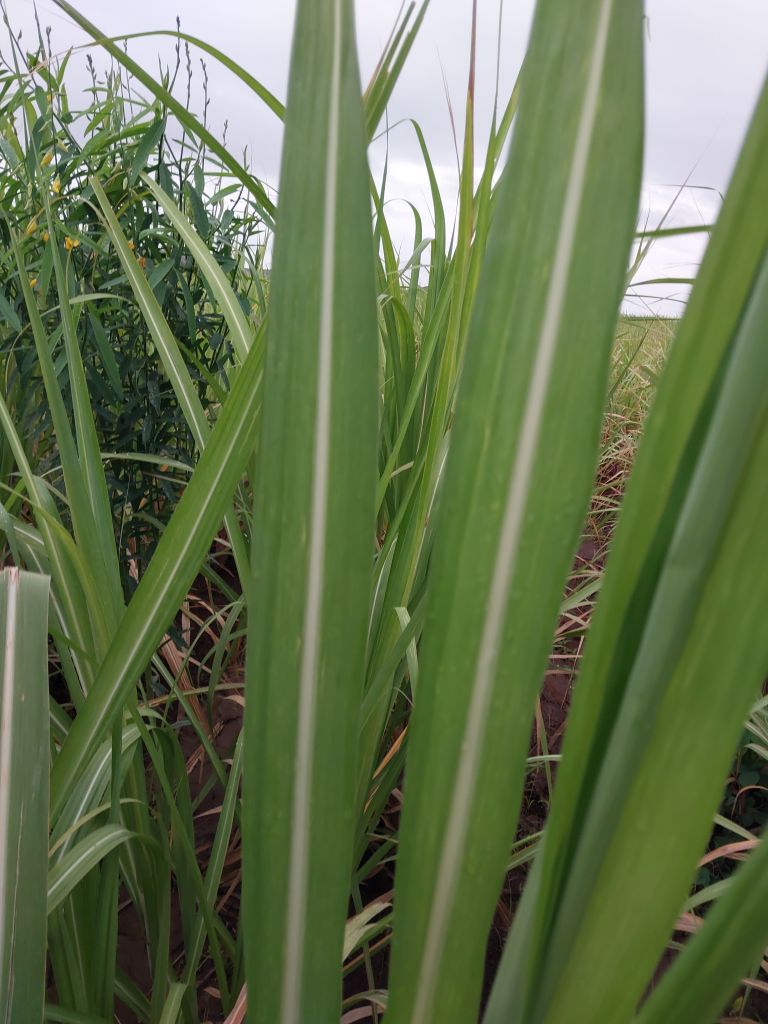
Label: Healthy